I am the Lord thy God

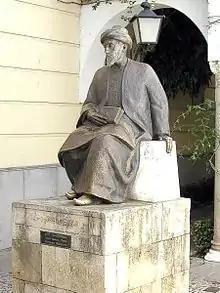
Monument to Maimonides in Córdoba, Spain

"I am the Lord your God who brought you out of the land of Egypt, from the house of slavery. You shall have no other gods before Me..." Maimonides interpreted this as a command requiring one to know there is a God. Ibn Ezra interpreted this as a command to believe that Yahweh alone is God. This command prohibits belief in or worship of any additional deities: